Philipp Petzschner

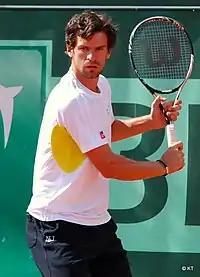
Petzschner in 2011

Petzschner and Melzer reached the doubles quarterfinal at the 2011 Australian Open, when they lost to Bob and Mike Bryan. In singles play, Petzschner was defeated in five sets by Jo-Wilfried Tsonga in the first round of the tournament. In Rotterdam, Petzschner won his third doubles title partnering Jürgen Melzer.